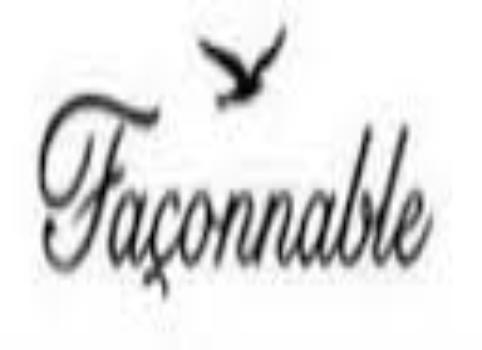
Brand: Faconnable
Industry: Clothes